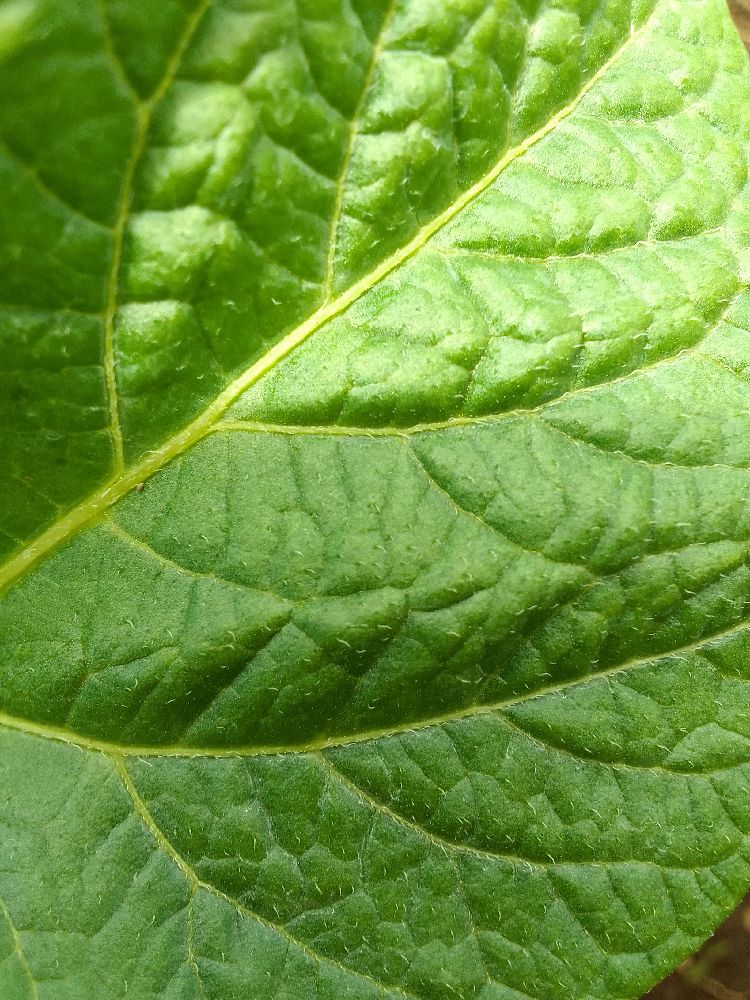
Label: Healthy